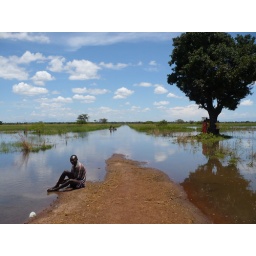
road covered by water at oriau.jpg